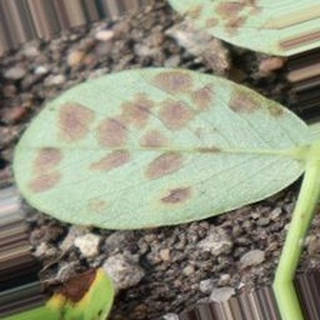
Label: groundnut_rust